Alaric I

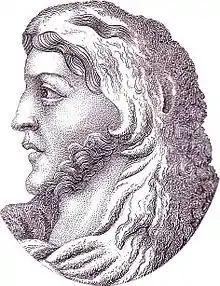
Imaginative portrait of Alaric in C. Strahlheim, "Das Welttheater", 4. Band, Frankfurt a.M., 1836

According to Jordanes, a 6th-century Roman bureaucrat of Gothic origin—who later turned his hand to history—Alaric was born on Peuce Island at the mouth of the Danube Delta in present-day Romania and belonged to the noble Balti dynasty of the Thervingian Goths. There is no way to verify this claim. Historian Douglas Boin does not make such an unequivocal assessment about Alaric's Gothic heritage and instead claims he came from either the Thervingi or the Greuthung tribes. When the Goths suffered setbacks against the Huns, they made a mass migration across the Danube, and fought a war with Rome. Alaric was probably a child during this period who grew up along Rome's periphery. Alaric's upbringing was shaped by living along the border of Roman territory in a region that the Romans viewed as a veritable "backwater"; some four centuries before, the Roman poet Ovid regarded the area along the Danube and Black Sea where Alaric was reared as a land of "barbarians", among "the most remote in the vast world."